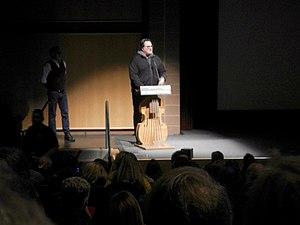
Mark Pellington, né le 17 mars 1962 à Baltimore dans l'État du Maryland aux États-Unis, est un réalisateur, producteur et acteur américain.